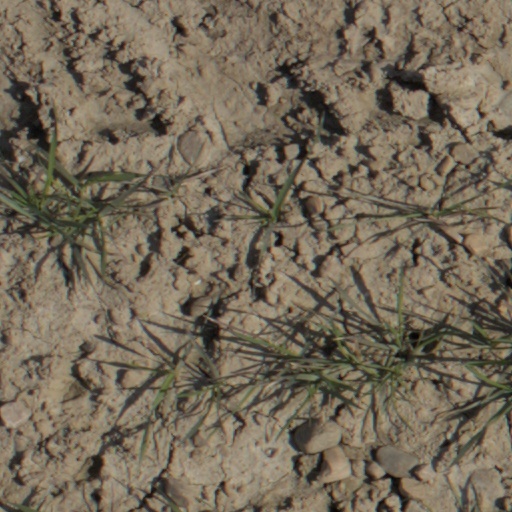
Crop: wheat